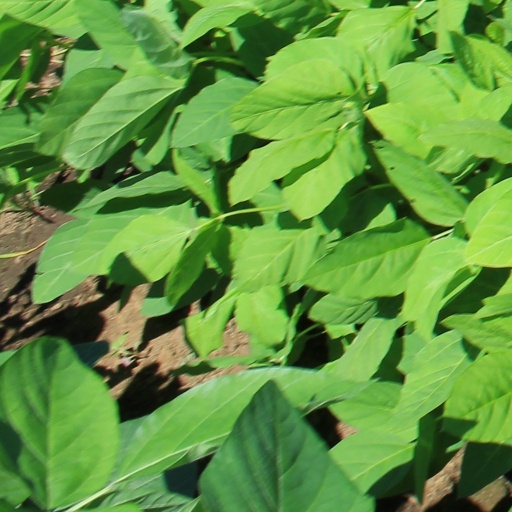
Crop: soybean